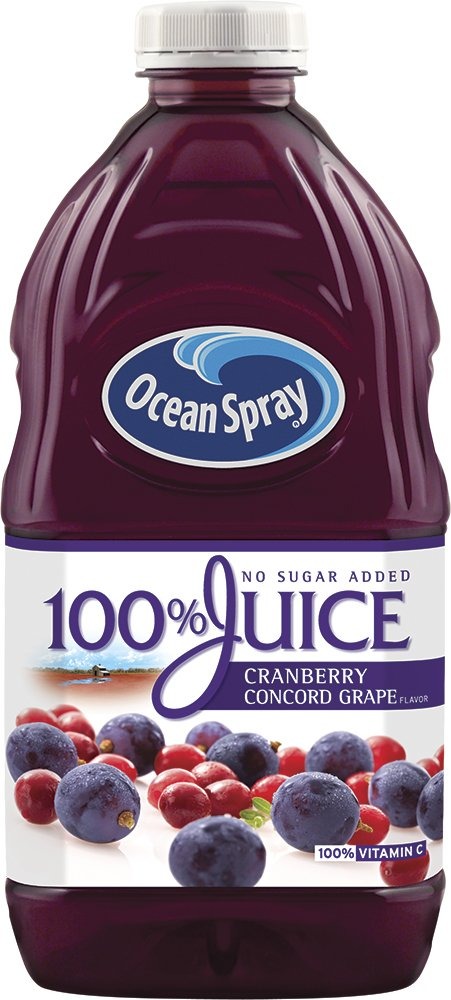
Item Name: Ocean Spray 100% Juice, Cranberry Concord Grape, 60 Ounce Bottle
Bullet Point 1: 60 Ounce bottles
Bullet Point 2: It's 100% fruit juice with no added sugar
Bullet Point 3: Two servings (one cup) of fruit and 100% of your daily vitamin C in every glass
Bullet Point 4: No preservatives, artificial flavors or sweeteners
Bullet Point 5: From the Growers at Ocean Spray - Grower owned since 1930
Value: 60.0
Unit: Fl Oz

Price: 3.94